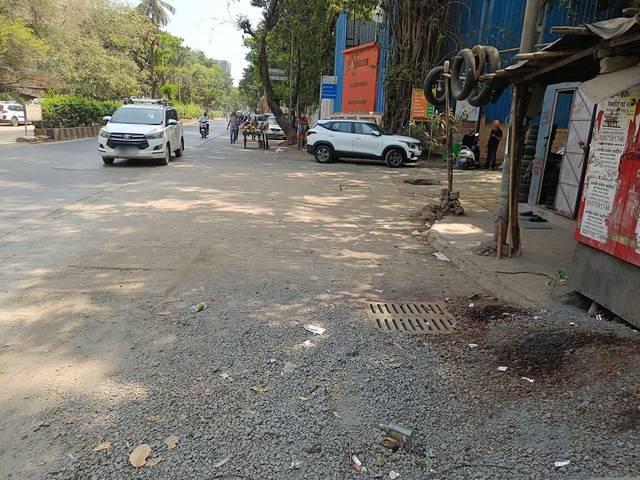
Region: India
Coordinates: 19.11, 72.841